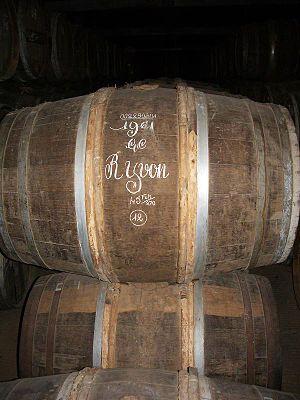
Le cognac est une eau-de-vie de vin, produite en France dans une région délimitée centrée autour de Cognac, englobant une grande partie de la Charente, la presque totalité de la Charente-Maritime, et quelques enclaves en Dordogne et dans les Deux-Sèvres. Elle doit respecter des normes et des règles de production bien précises afin de pouvoir obtenir l'appellation « cognac ». Les savoir-faire de l'élaboration du cognac sont inscrits à l'Inventaire du patrimoine culturel immatériel français depuis 2020.